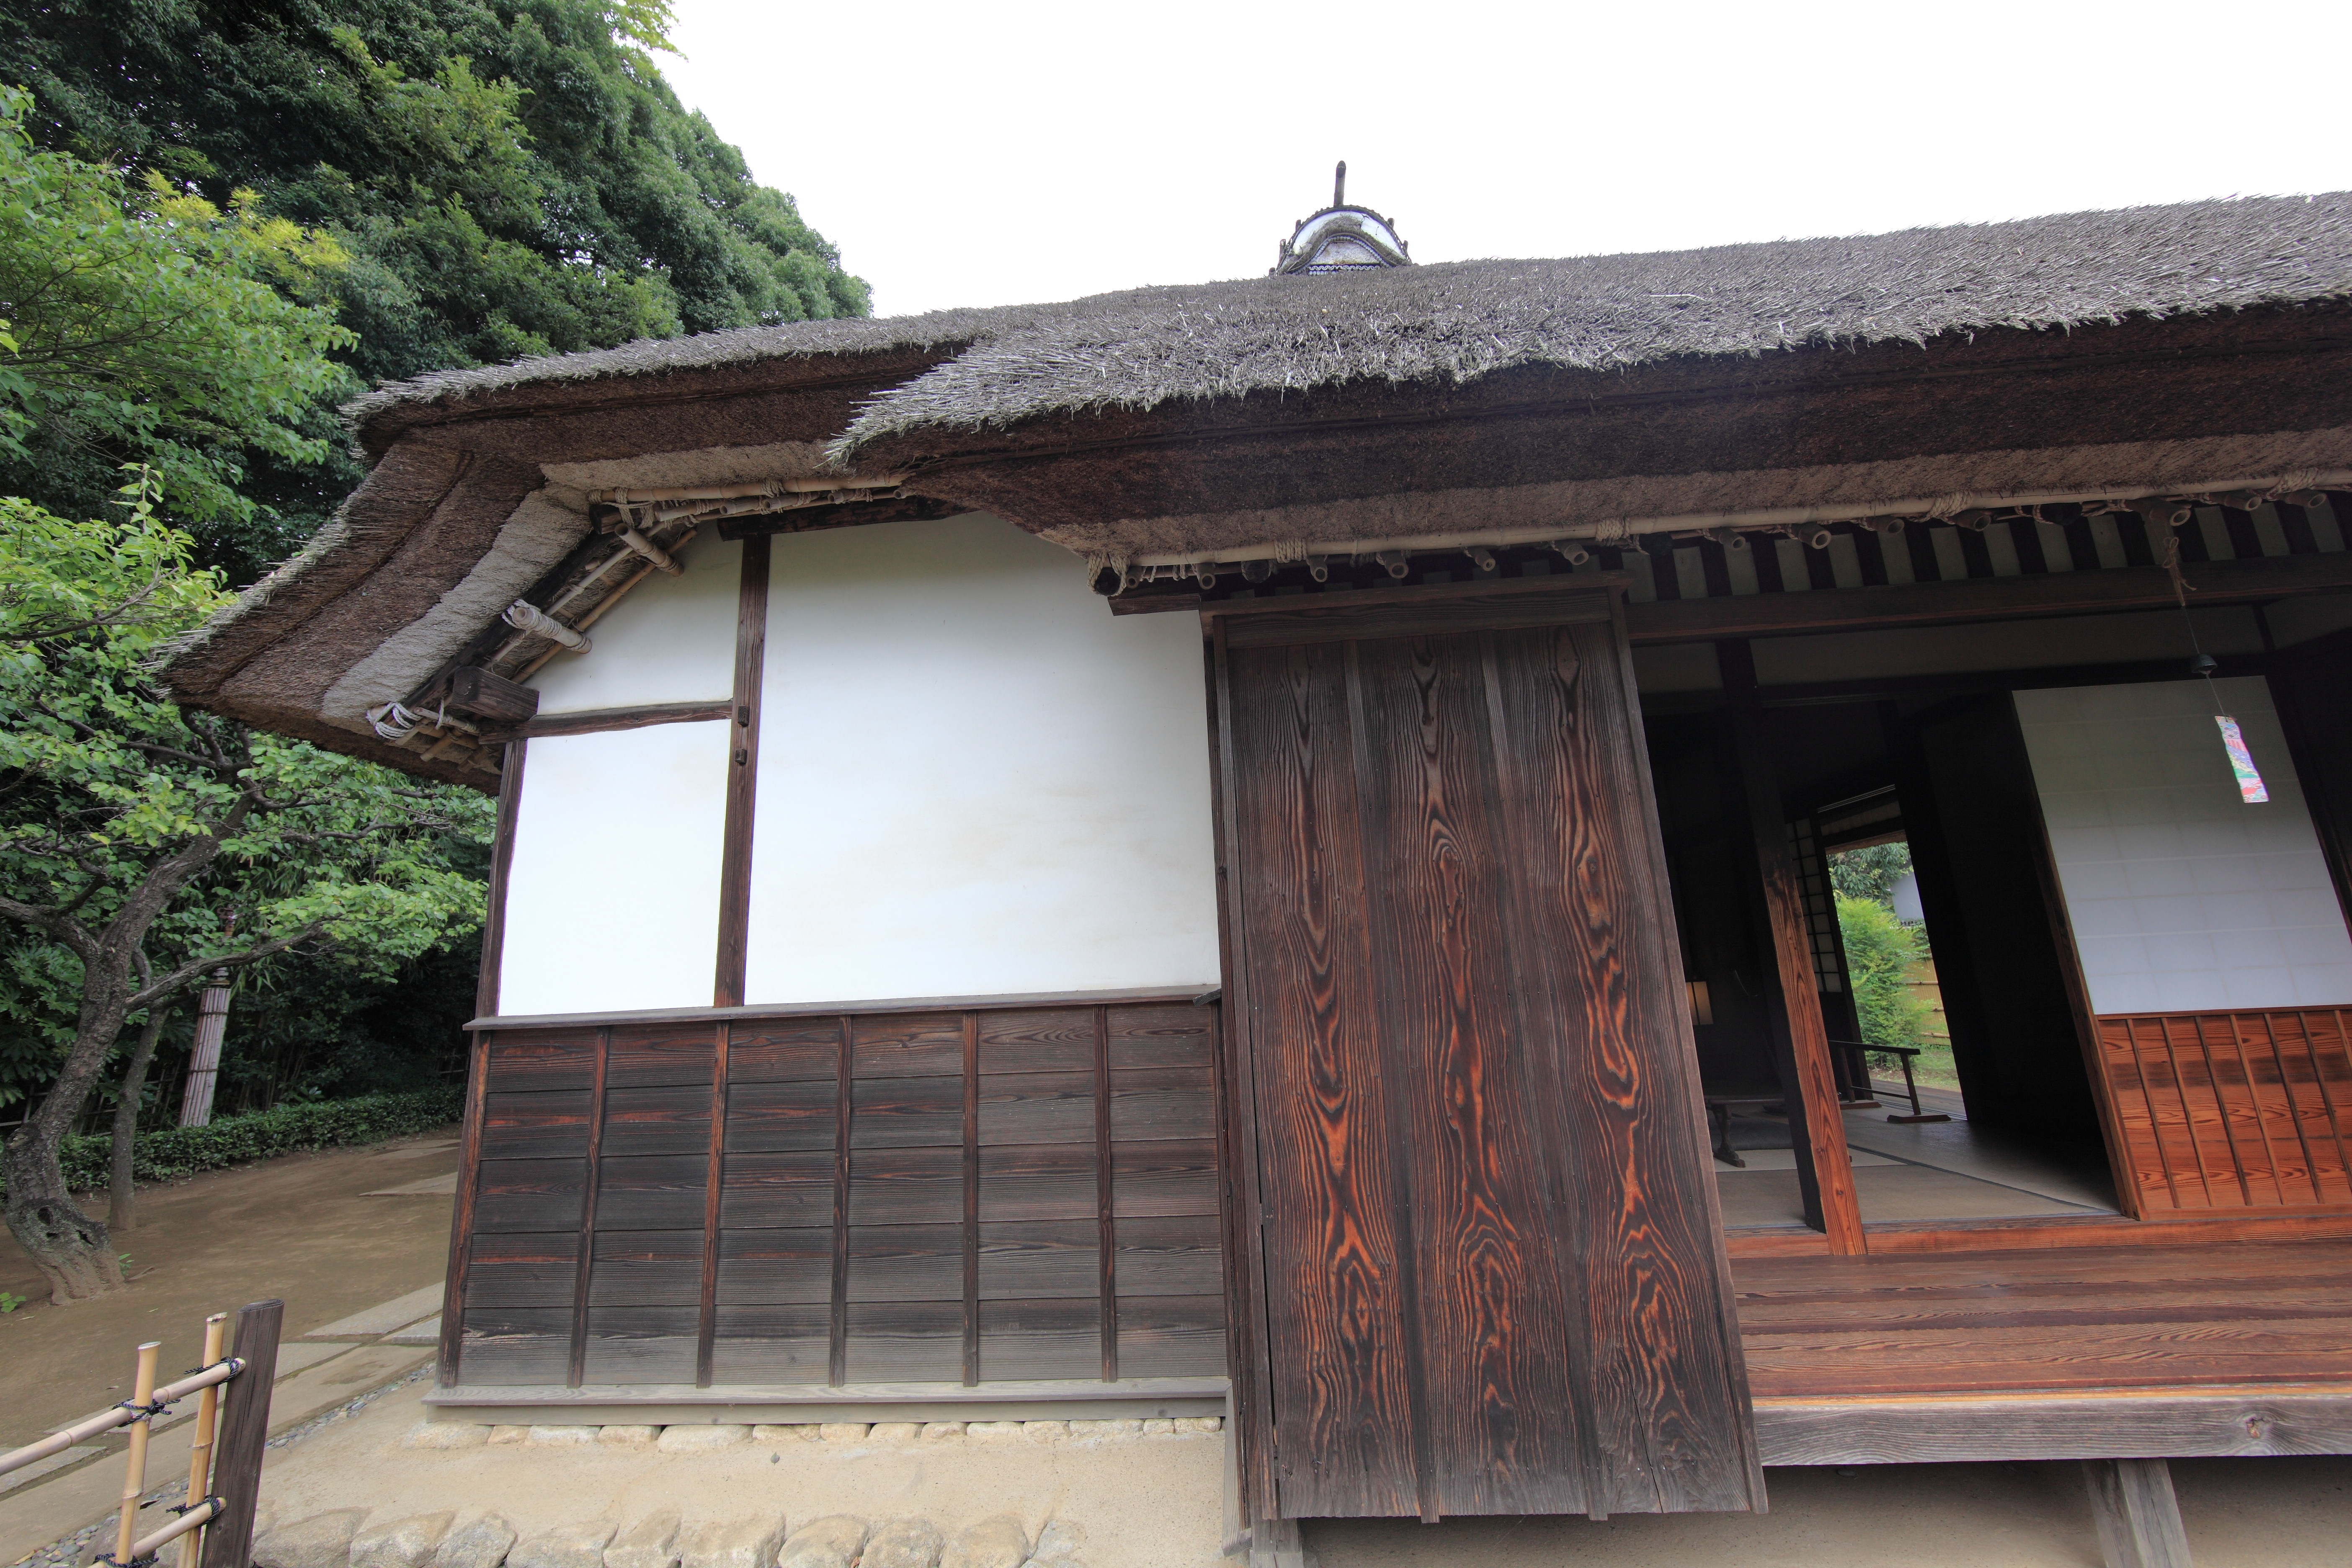
wood, villa, house, roof, building, home, hut, shack, high, cottage, facade, property, chapel, exterior, place of worship, cool image, design, temple, japanese, shrine, 5d, style, sakura, hires, estate, log cabin, markii, traditional, hi, res, resolution, chiba, samurai, shinto shrine, outdoor structure